Ilya Rybinski

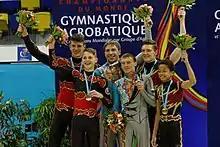
Ilya Rybinski and Yauheni Novikau at the 2014 Acrobatic Gymnastics World Championships.

Ilya Rybinski (born August 3, 1993) is a Belarusian male acrobatic gymnast. With Yauheni Novikau, he achieved silver in the 2014 Acrobatic Gymnastics World Championships.